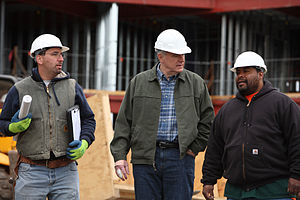
Arbejdsstyrke
Bygningsarbejdere
Arbejdsstyrken er den del af en befolkning, hvis arbejdskraft er til rådighed for arbejdsmarkedet og som enten er i beskæftigelse eller er ledige. Begrebet benyttes om dem, hvis arbejdskraft er til rådighed for en bestemt virksomhed, branche eller geografisk region, som en kommune eller et land.